Alma E. Foerster

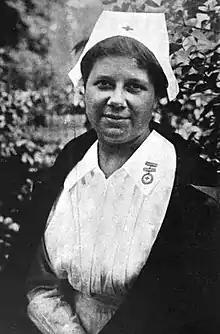
circa 1920

Alma E. Foerster (1885–1967) was an American nurse who worked in both civilian and military care. She began her career as a public health nurse in Chicago and during the First World War helped establish hospitals in Kiev, for which she received the Cross of Saint Anna. She worked in Romania, receiving the Order of the Cross of Queen Marie for her service, before being sent on a humanitarian mission to Archangel, Russia. As one of only two American Red Cross nurses in Archangel, she provided assistance at the military surgical hospital, while the other nurse assisted with civilian nursing. She was one of the inaugural recipients of the Florence Nightingale Medal in 1920. After her return to the United States, she worked in the United States Public Health Service as a nurse, instructor and director of nursing in Chicago, Mobile, Ann Arbor and Racine, before returning to Chicago where she ended her career.